Great Mosque of Kufa

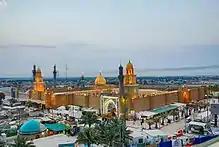

The first main mosque of Kufa was built with the city's foundation in 638 CE. The original mosque had a square layout and many entrances, and was built alongside a governor's palace. It featured a roofed colonnade and re-used columns from the nearby former Lakhmid capital of al-Hira and from former churches. The governor's palace likely served as both a residential building and an administrative center.